Entre Ríos Province

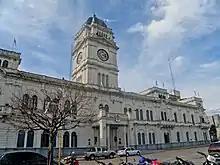
Legislature of Entre Ríos

In 1853, in a meeting of all the provinces except Buenos Aires, Paraná was elected as the capital of the Argentine Confederation, and the Governor of Entre Ríos and leader "(caudillo)" Urquiza as its first president. The provincial capital was moved to Concepción del Uruguay. Later Urquiza, who had first won against Buenos Aires at the Battle of Cepeda in 1859, let his troops move back in the even Battle of Pavón in 1861, which allowed his rival Bartolomé Mitre from Buenos Aires to become president. At the time he was fulfilling his third term as governor of the province from 1860 to 1864 and after a voluntary interruption was reelected in 1886, but he was assassinated in 1870 after altogether 16 years of governing before finishing his mandate, which had probably been ordered by his supportor Ricardo López Jordán, not trusting him anymore.